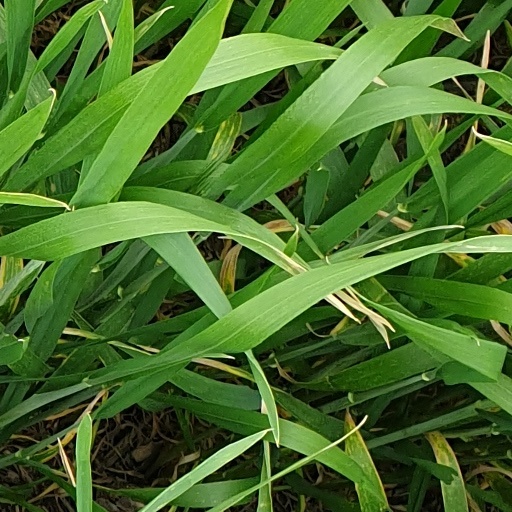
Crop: wheat